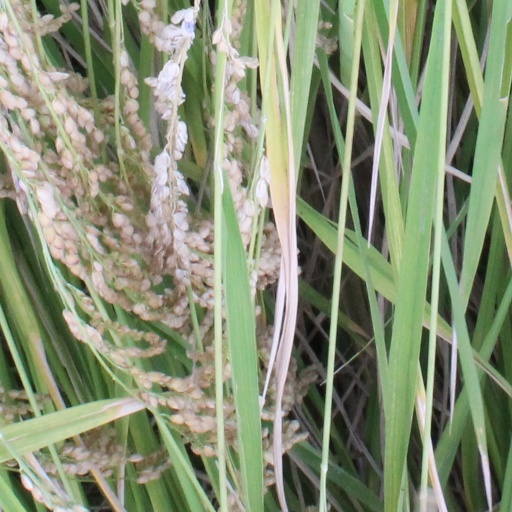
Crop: rice